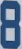
Number: 8